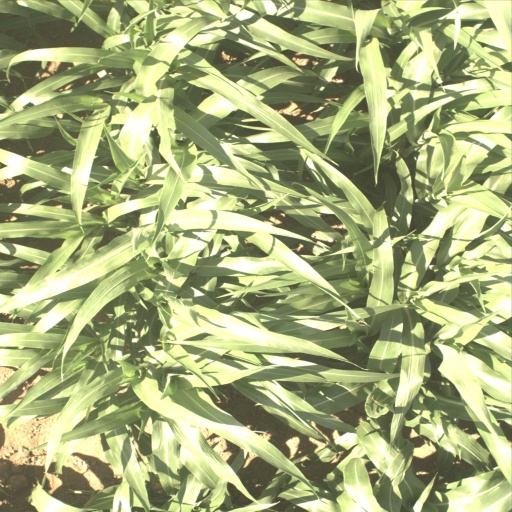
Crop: sorghum